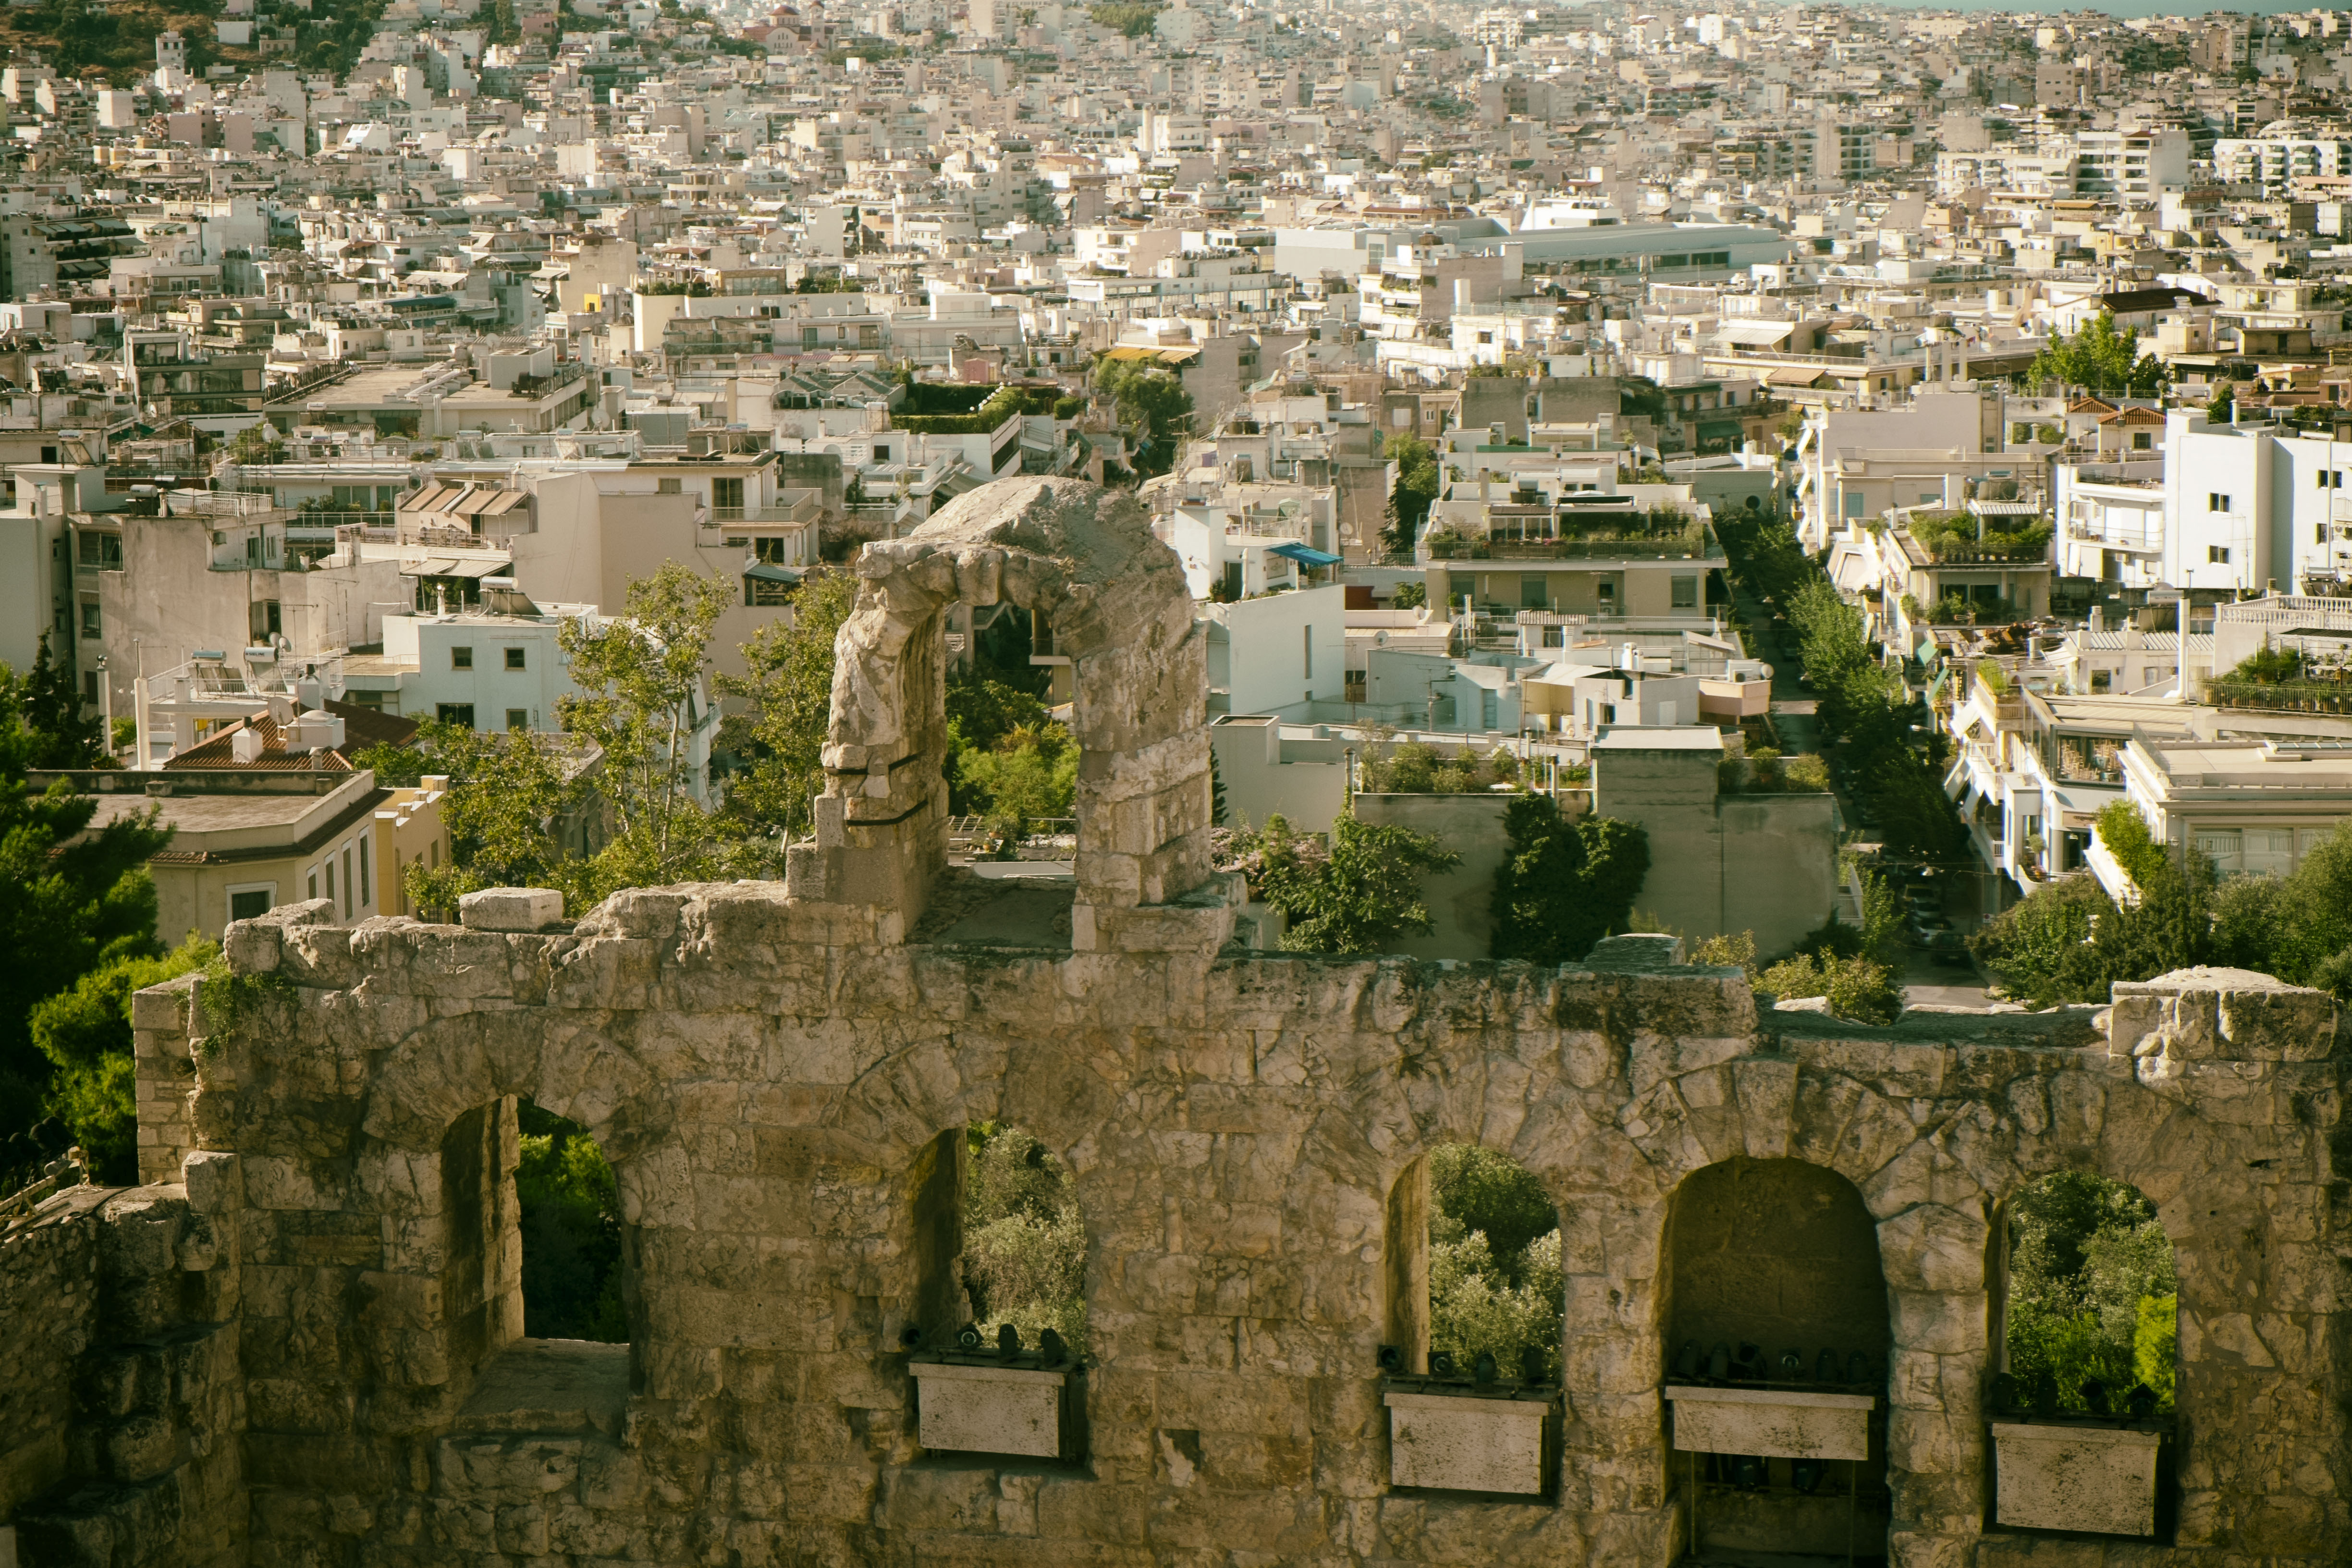
town, urban, cityscape, travel, village, fujifilm, place of worship, ruins, monastery, greece, estate, fuji, middle ages, fujix, fujixe1, athens, neighbourhood, rural area, aerial photography, historic site, ancient history, residential area, human settlement